The Supremes

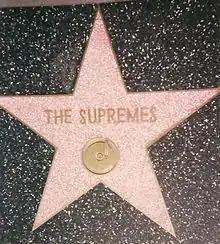
Star on Hollywood Walk of Fame at 7060 Hollywood Blvd

On December 21, 1981, the Tony Award-winning musical "Dreamgirls" opened at the Imperial Theatre on Broadway and ran for 1,522 performances. The musical, loosely based on the history of the Supremes, follows the story of the Dreams, an all-female singing trio from Chicago who become music superstars. Several of the characters in the play are analogues of real-life Supremes/Motown counterparts, with the story focusing upon the Florence Ballard doppelgänger Effie White. While influenced by the Supremes' and Motown's music, the songs in the play are a broader mix of R&B/soul and Broadway music. Mary Wilson loved the musical, but Diana Ross was reportedly angered by it and refused to see it.